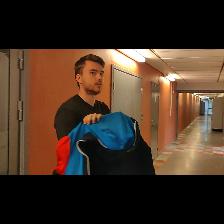
Label: Human